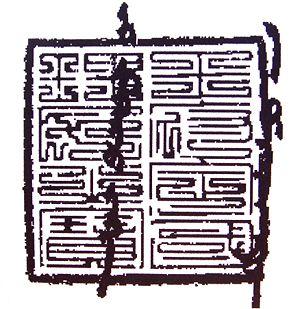
Témur Khan ou Temür Oldjaitu ou Chengzong, né en 1265, mort le 10 février 1307, prince mongol descendant de Gengis Khan, est le deuxième empereur de la dynastie Yuan après Kubilai Khan, gouvernant l'Empire chinois de 1294 à 1307.